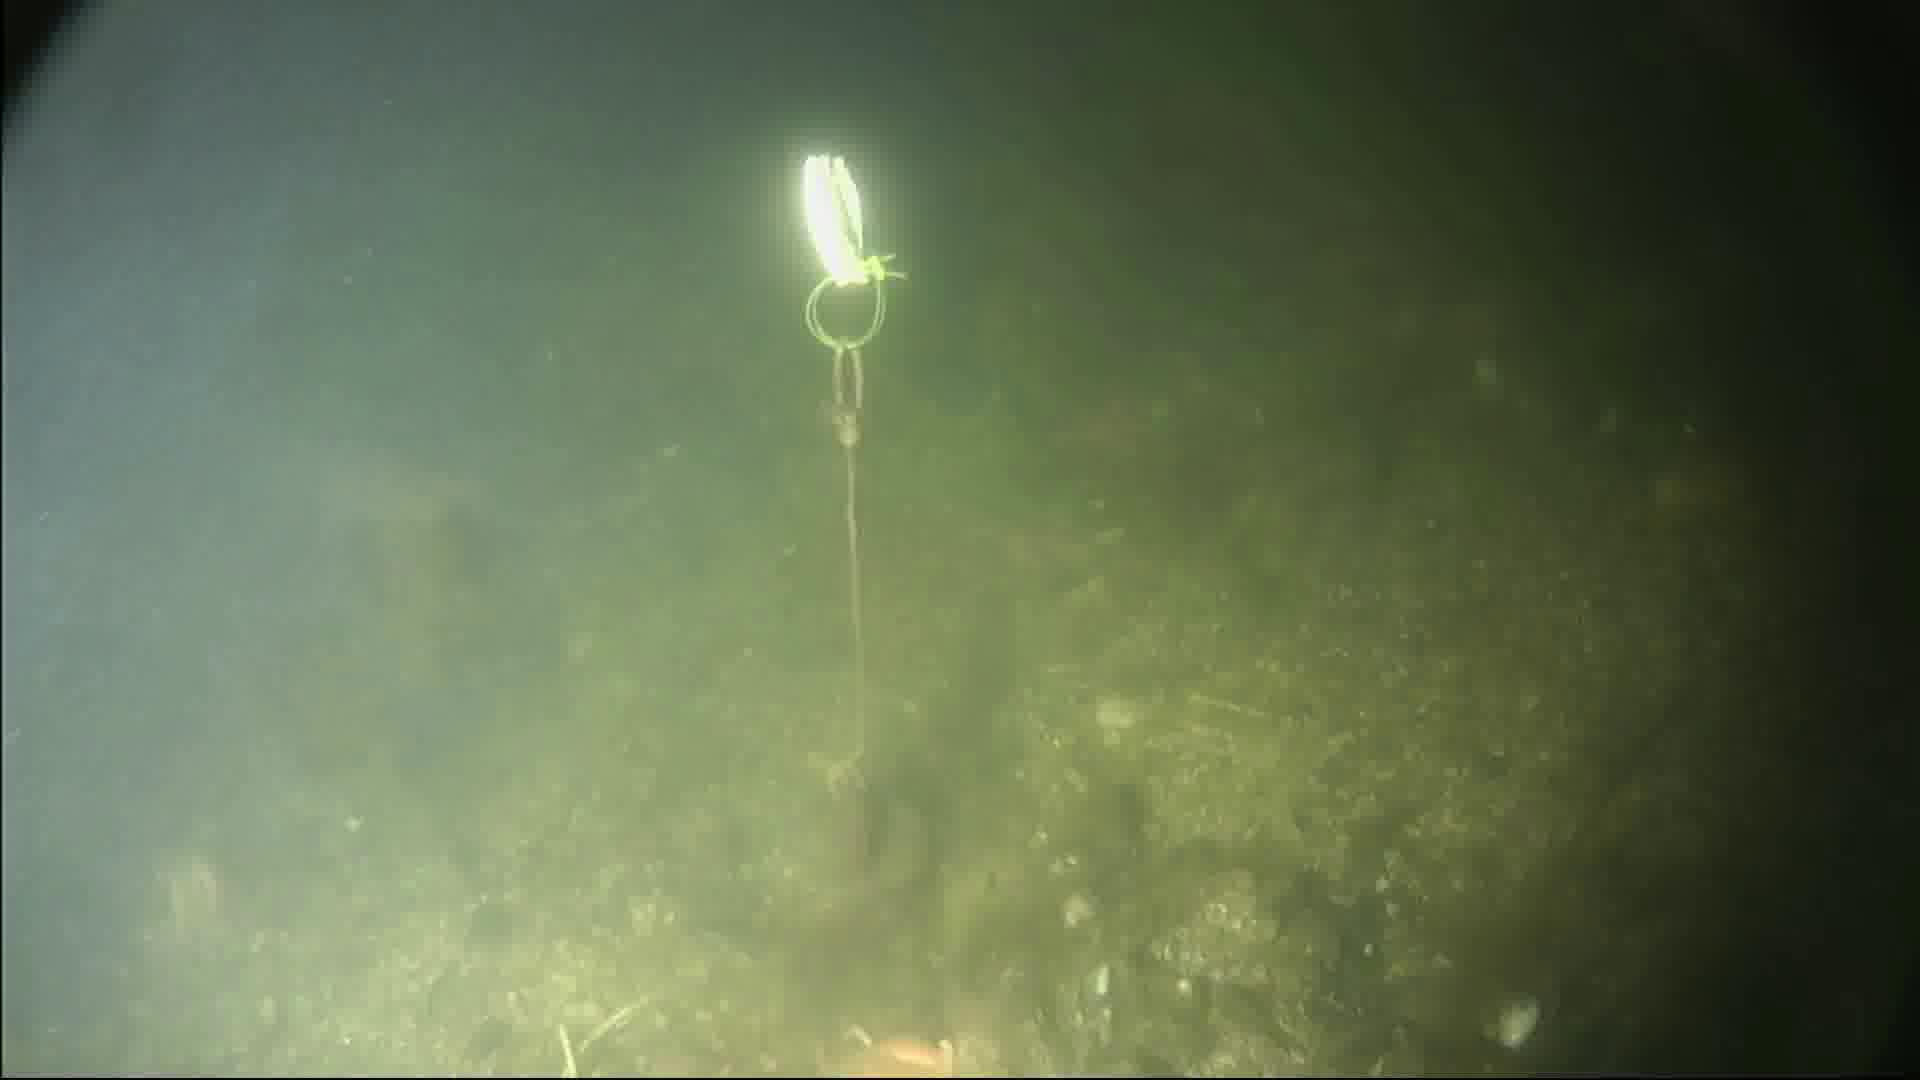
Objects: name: starfish